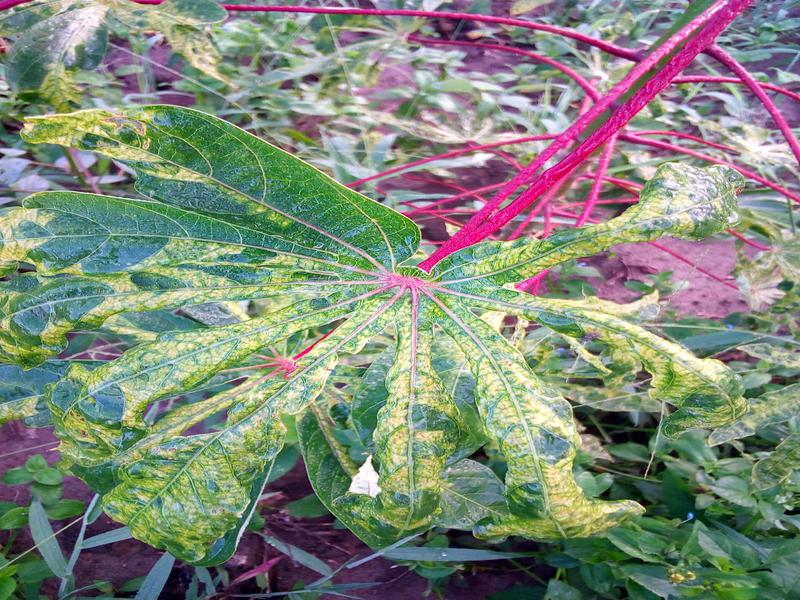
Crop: cassava
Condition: mosaic_disease